Kingdom of Italy (Napoleonic)

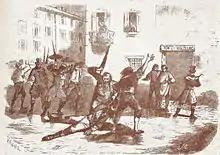
The murder of finance minister Prina in Milan marked the effective end of the kingdom.

When Napoleon abdicated both the thrones of France and Italy on 11 April 1814, Eugène de Beauharnais was lined up on the Mincio river with his army to repel any invasion from Germany or Austria, and he attempted to be crowned king. The Senate of the Kingdom was summoned on 17 April, but the senators showed themselves undecided in that chaotic situation. When a second session of the assembly took place on 20 April, the Milan insurrection foiled the Viceroy's plan. In the riots, finance minister Count Giuseppe Prina was massacred by the crowd, and the Great Electors disbanded the Senate and called the Austrian forces to protect the city, while a "Provisional Regency Government" under the presidency of Carlo Verri was appointed.